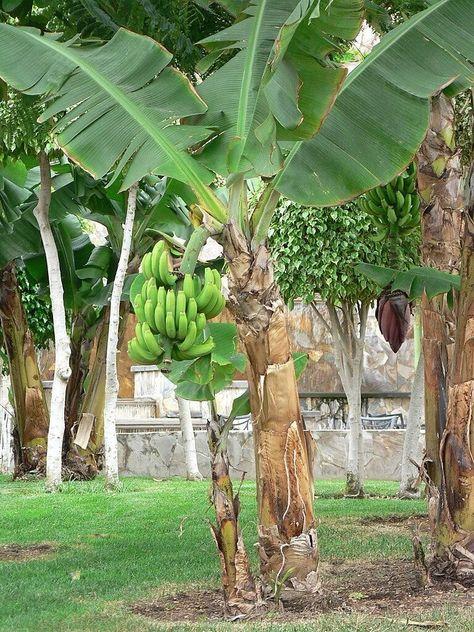
Migomba mingi iliyoota pembezoni mwa makazi ya watu, ikiwa na chipukizi ndogo ndogo, pia mikungu ya ndizi mikubwa iliyostawi, tayali kwa kuvunwa kwaajili ya chakula cha binadamu, au kupelelwa sokoni baada ya kuiva kama matunda mengine.